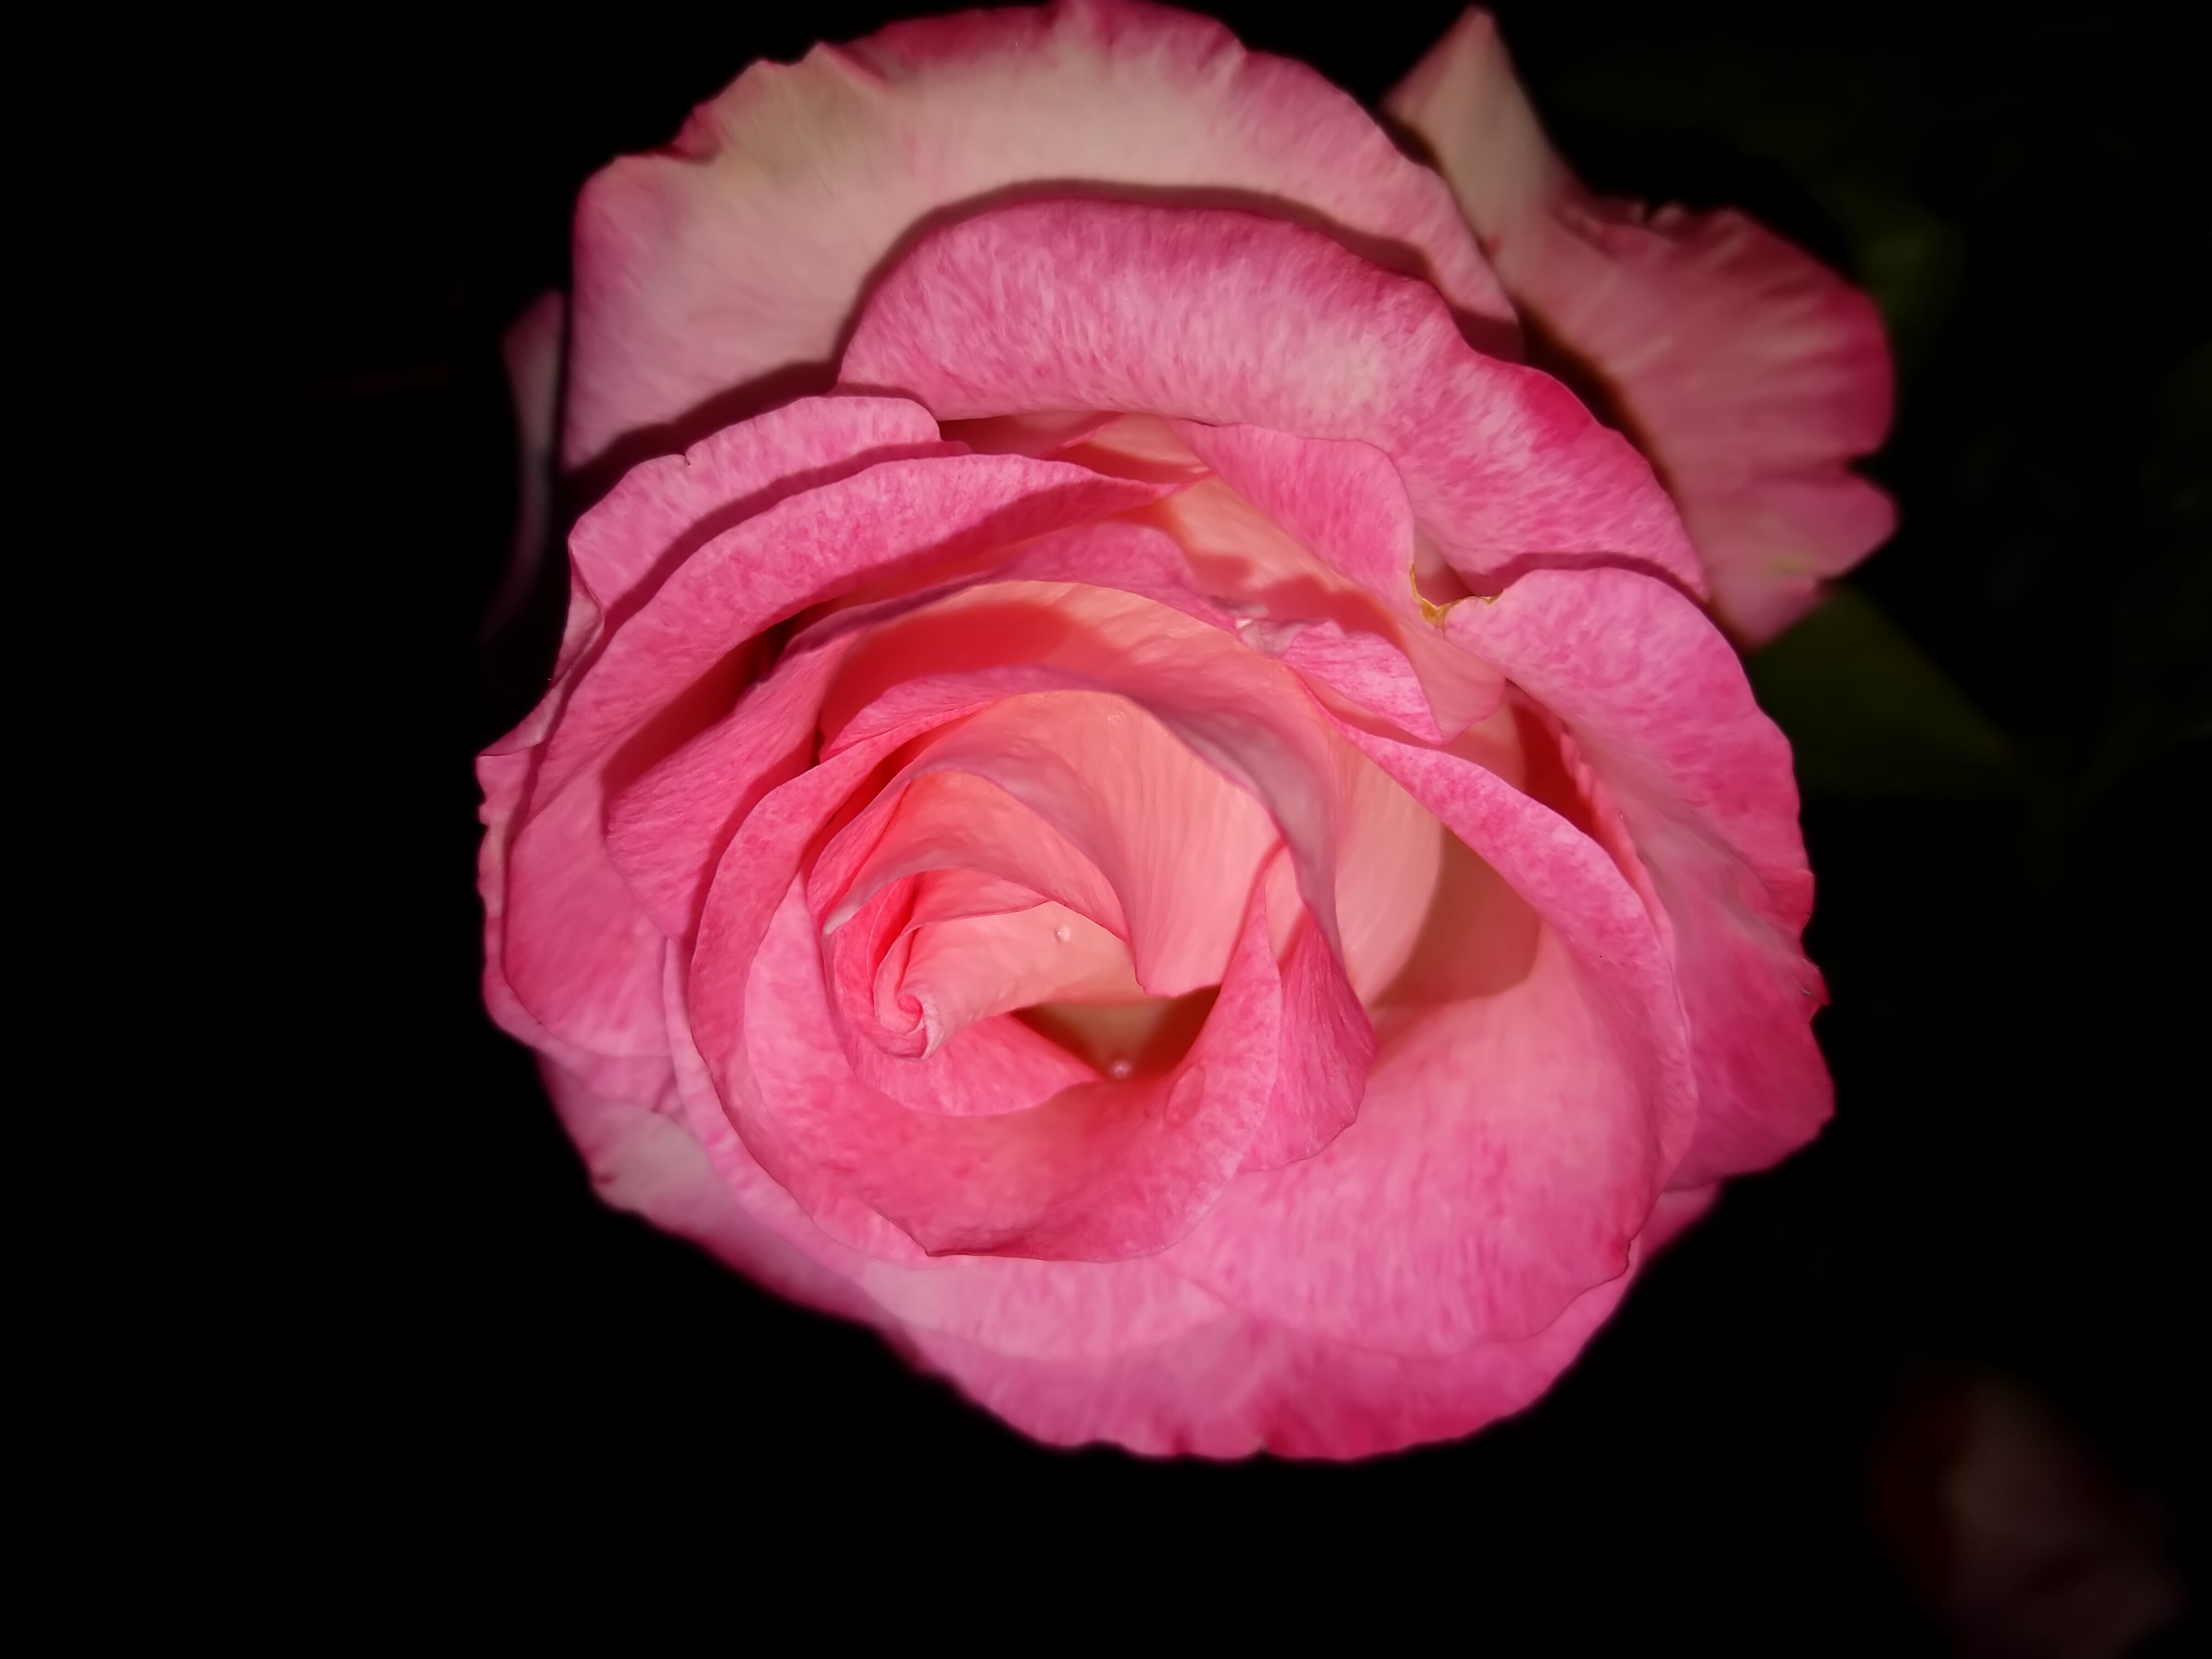
rose, flowers, amazing, flower, petal, garden roses, flowering plant, pink, floribunda, Hybrid tea rose, rose family, rosa centifolia, plant, china rose, rose order, botany, close up, japanese camellia, camellia, still life photography, cut flowers, photography, annual plant, macro photography, theaceae, rosa wichuraiana, pink family, perennial plant